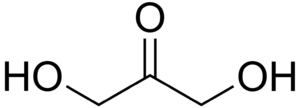
La dihydroxyacétone, ou DHA, est un ose de formule brute C₃H₆O₃.